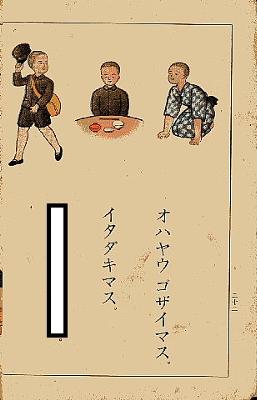
回答: パリコレ